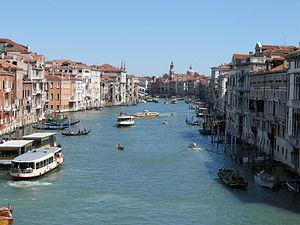
Le Ca’ Foscari est un célèbre palais de style gothique situé à Venise dans le sestiere de Dorsoduro. Il se trouve sur la plus grande boucle du Grand Canal.
Le Ca’ Foscari est un célèbre palais de style gothique situé à Venise dans le sestiere de Dorsoduro. Il se trouve sur la plus grande boucle du Grand Canal.